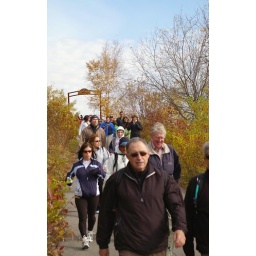
And down to the beach - a long series of untamed sand covered by Canadian logs.